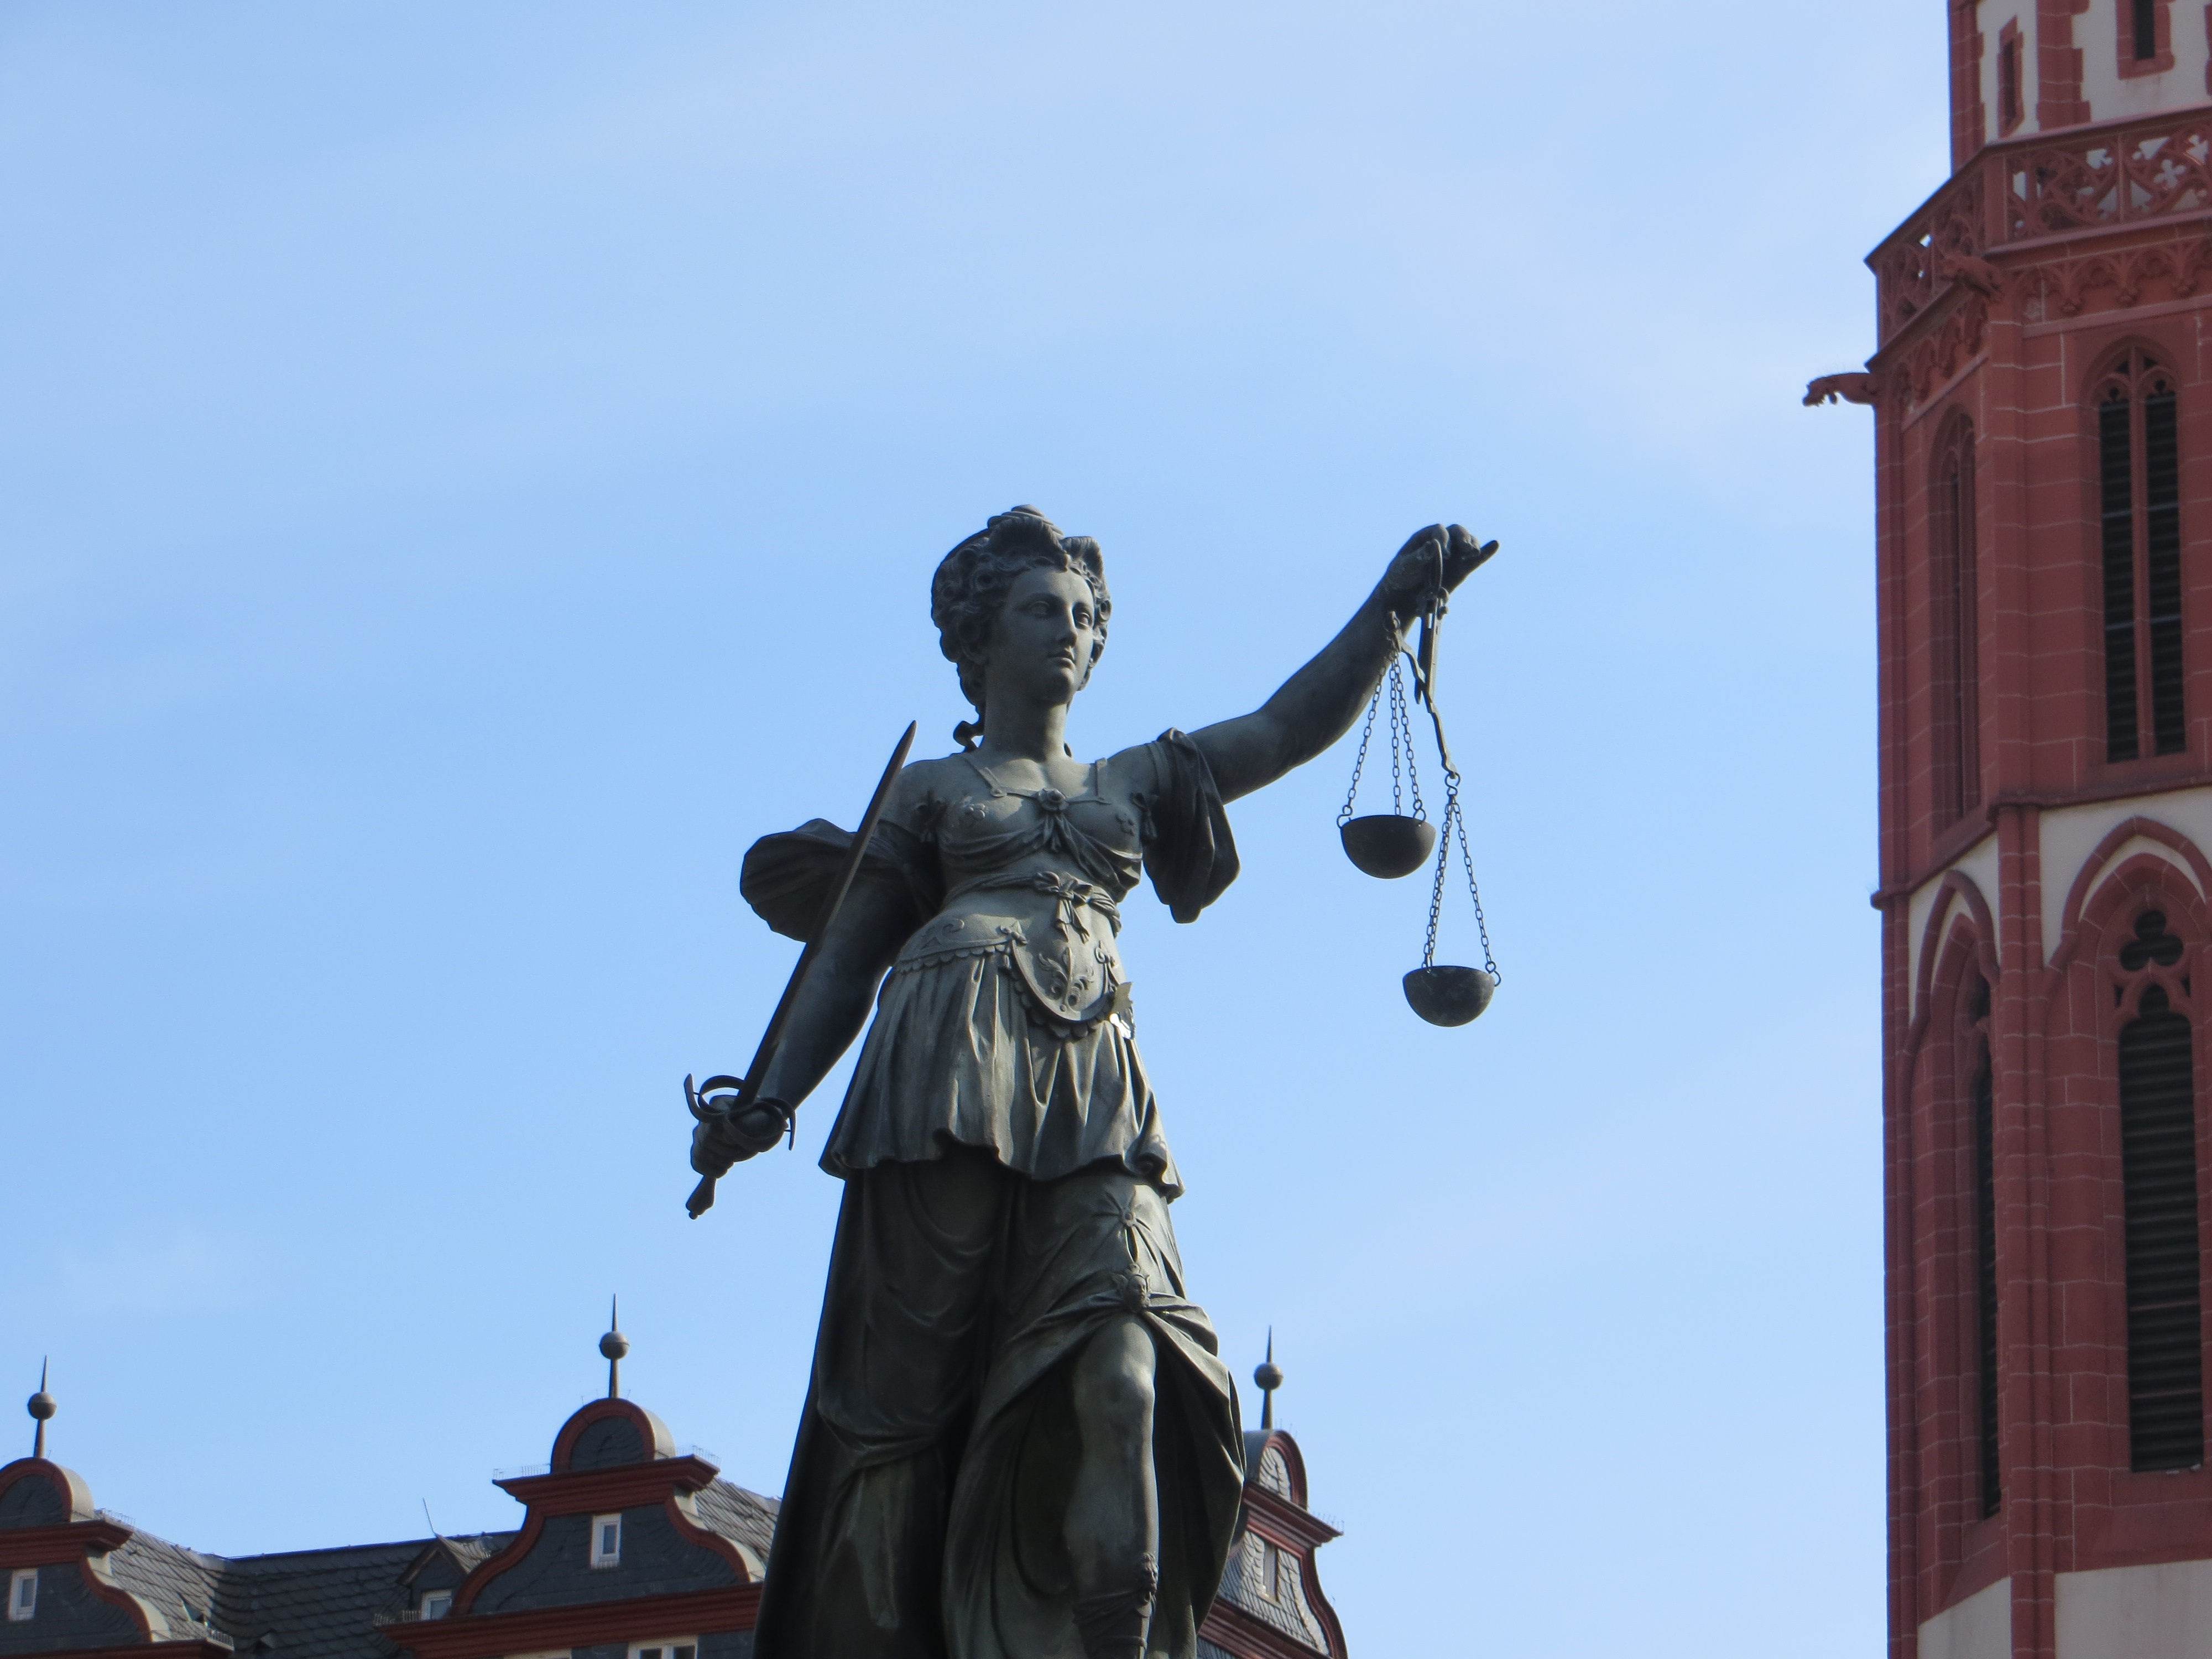
architecture, skyline, city, monument, travel, statue, tourism, sculpture, art, justice, horizontal, historically, frankfurt, justizia